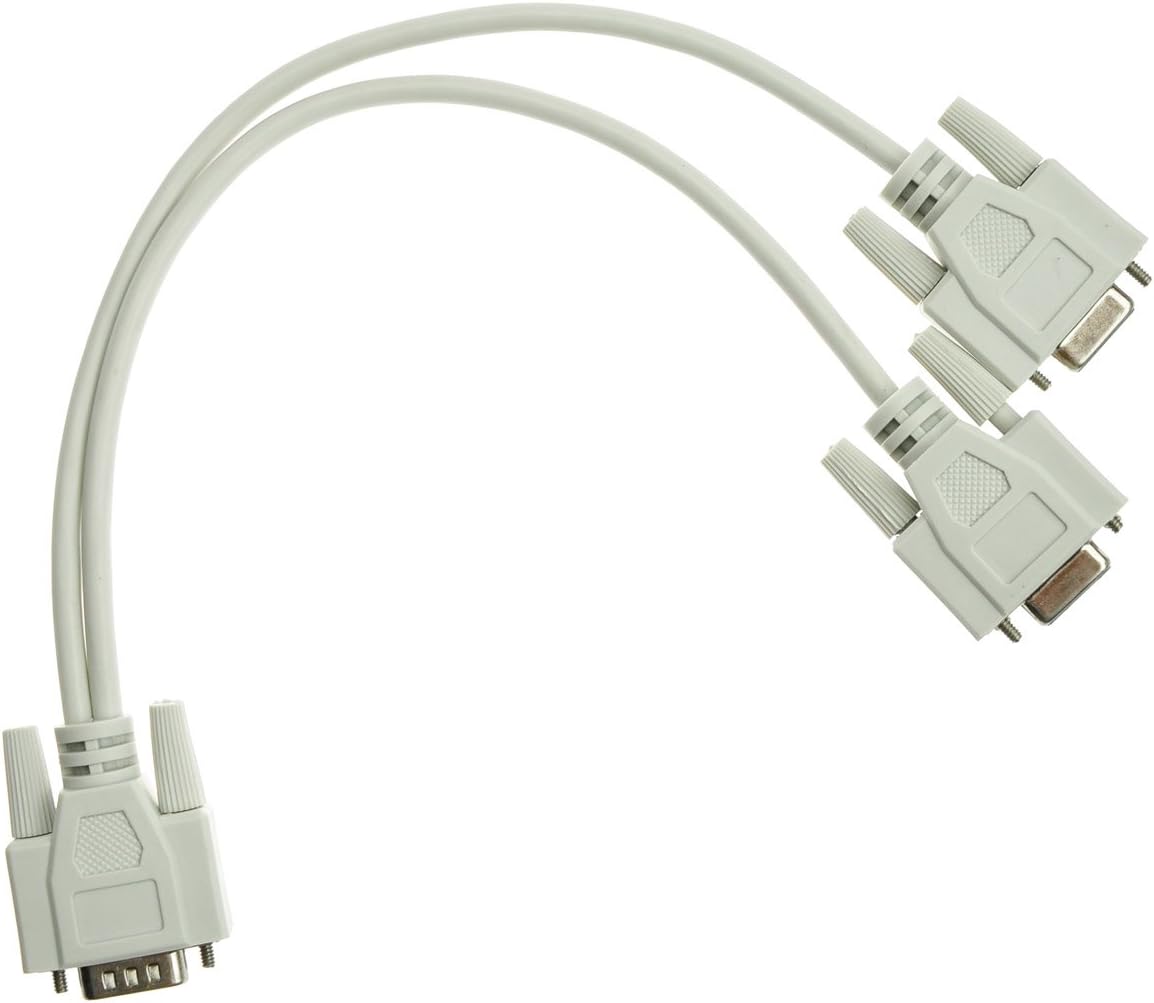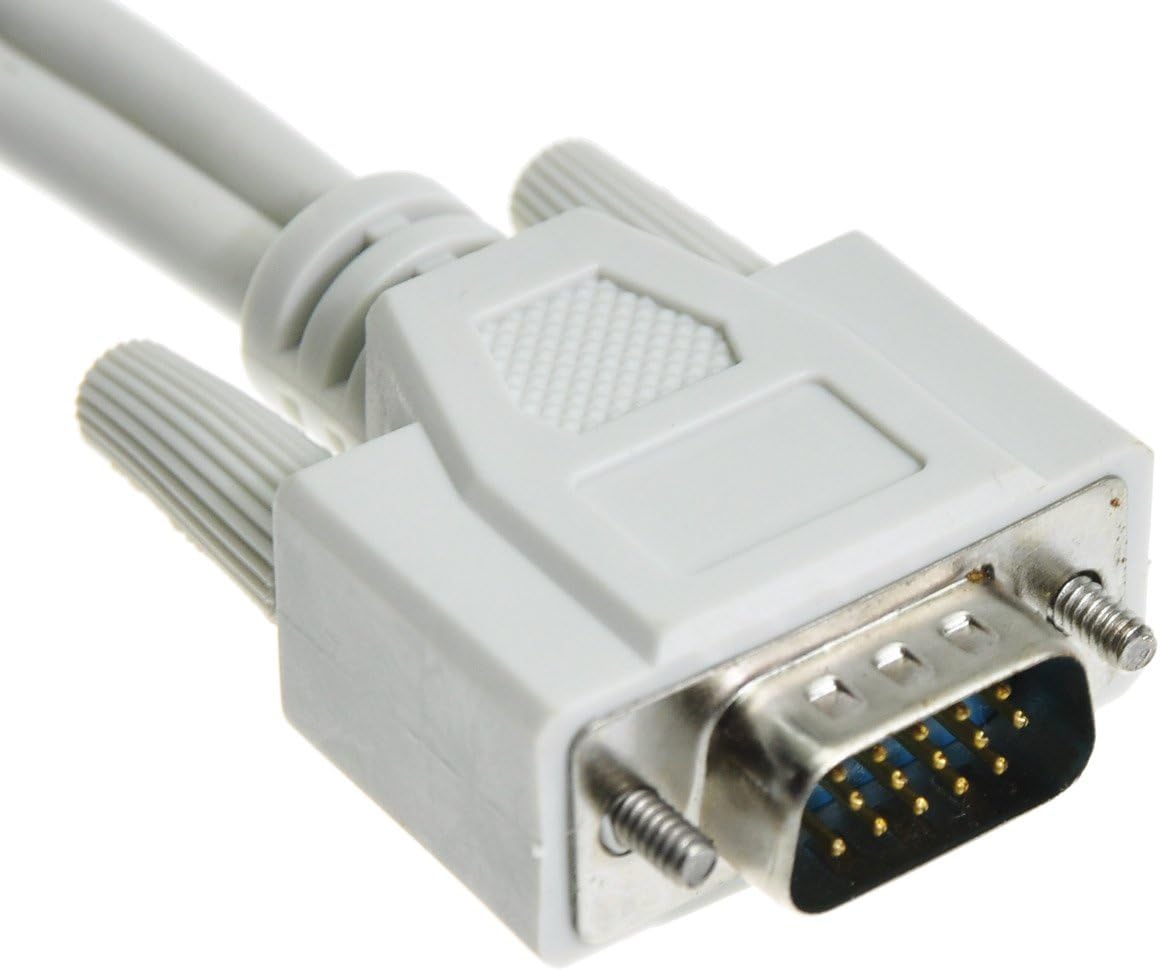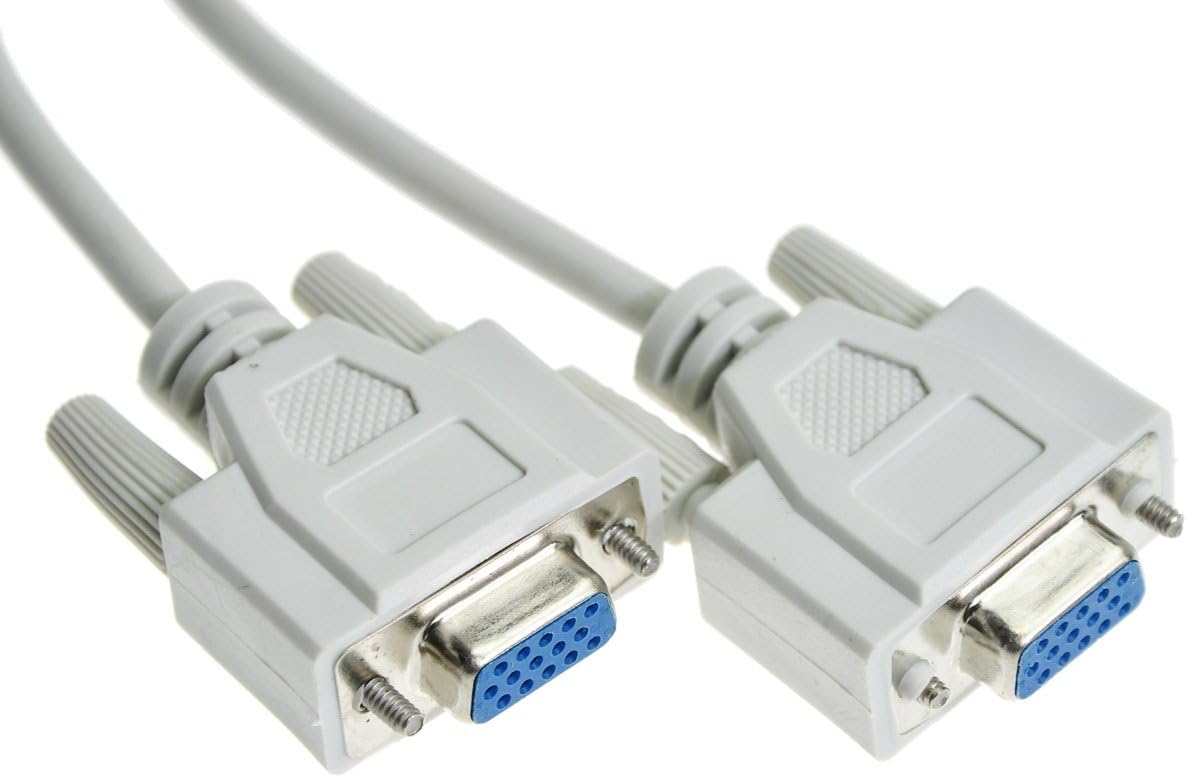
EarlyBirdSavings 1 PC to 2 VGA SVGA Monitor Y Splitter Cable Lead 15 Pin Male to Female
Category: Computers
With using this VGA Y splitter cable, users can send computer video to 2 VGA digital displays at the same time. Perfect for presentations by sending your computer screen signal to two separate VGA monitors, LCD monitors or projectors. This double-shielded VGA splitter cable is featured to provide crystal clear video transmissions with high-resolution images, perfect for public video broadcasts, retail store, sales presentation and other multimedia events. Connects PC or laptop to multiple projectors, LCD monitors, and other video display systems Connector:HDDB15 15-pin (M x 1) HDDB15 15-pin (F x 2) Length: 1 ft Weight: 96g
Features: With using this VGA Y splitter cable, users can send computer video to 2 VGA digital displays at the same time. | Perfect for presentations by sending your computer screen signal to two separate VGA monitors, LCD monitors or projectors. | Connects PC or laptop to multiple projectors, LCD monitors, and other video display systems | Connector:HDDB15 15-pin (M x 1) HDDB15 15-pin (F x 2) | Weight: 96g. Length: 1 ft.